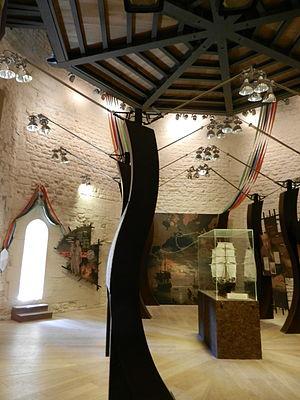
La tour de la Chaîne est, avec la tour Saint-Nicolas et la tour de la Lanterne, l'une des trois tours du front de mer de La Rochelle, et l'une des deux tours emblématiques du Vieux-Port, dont elle constitue la majestueuse porte d'entrée.